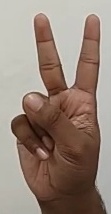
ASL sign: 2